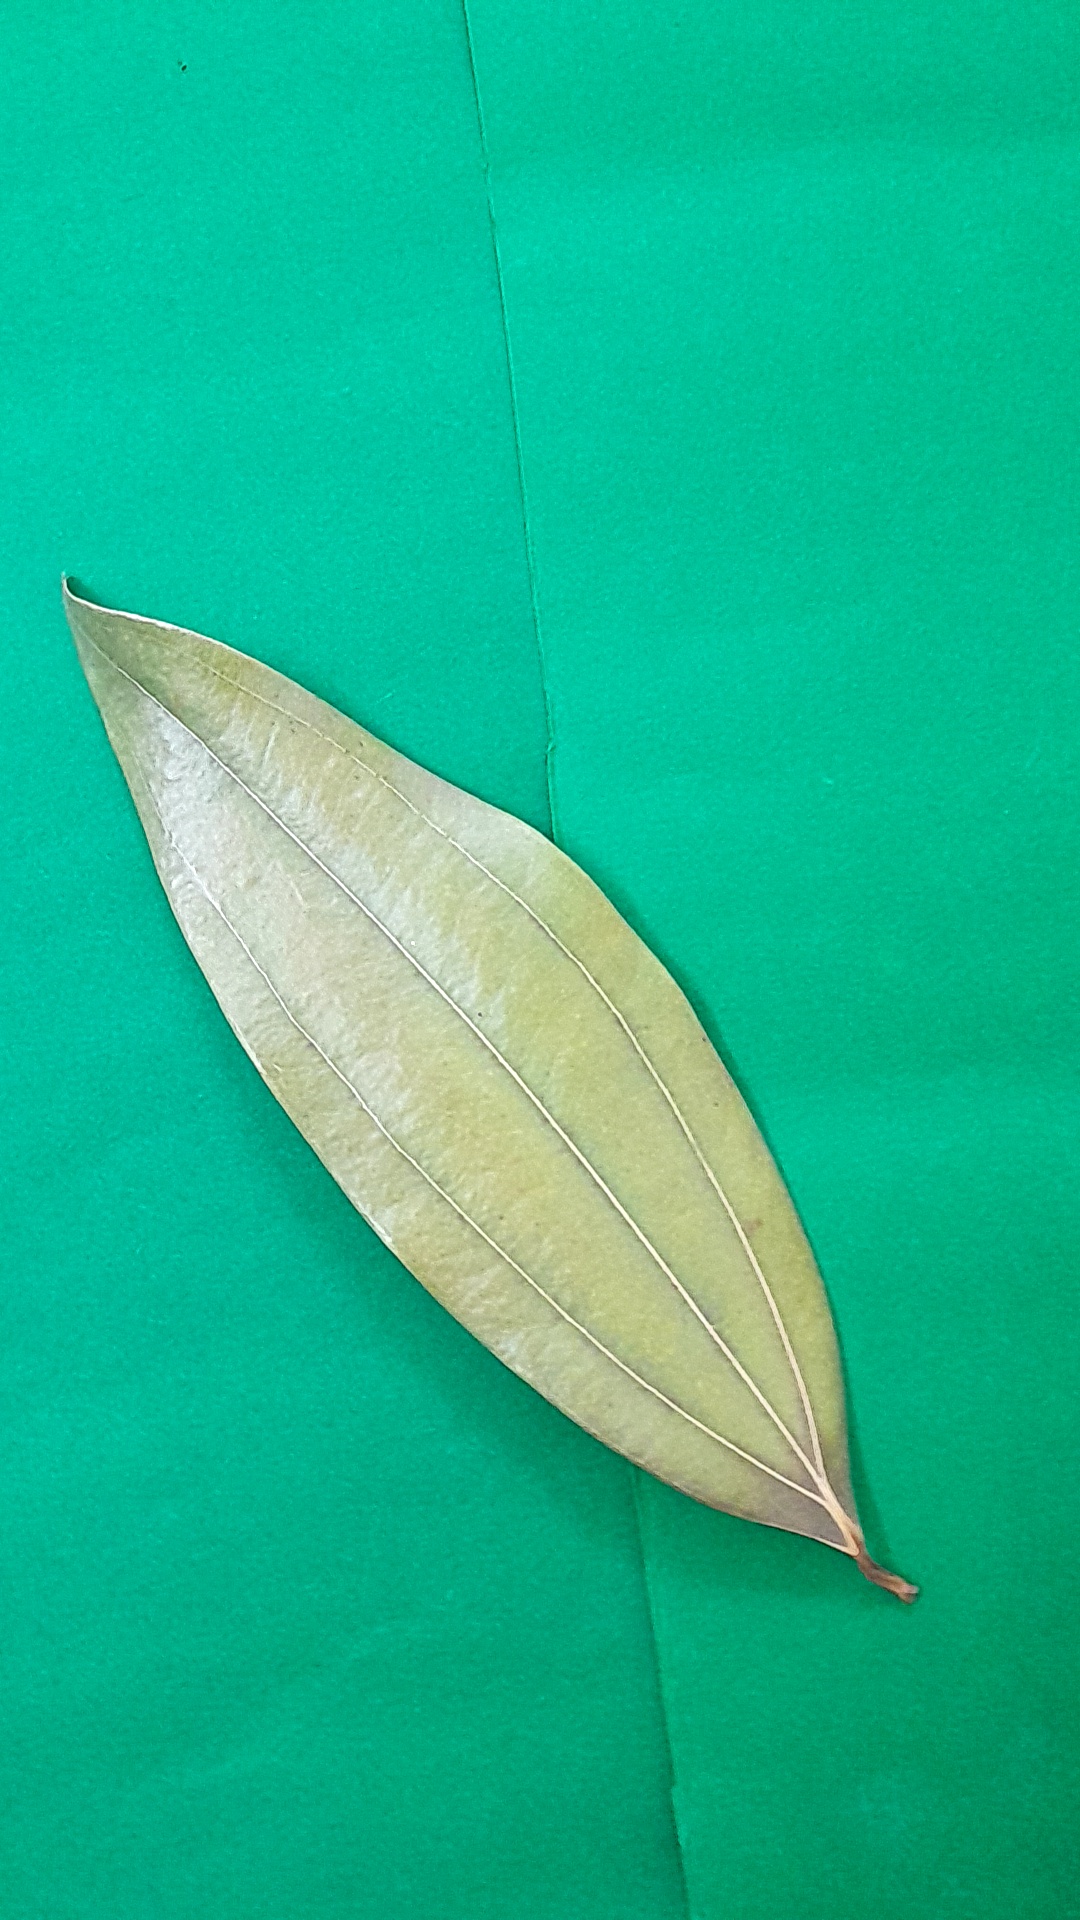
Label: Dry Leaf